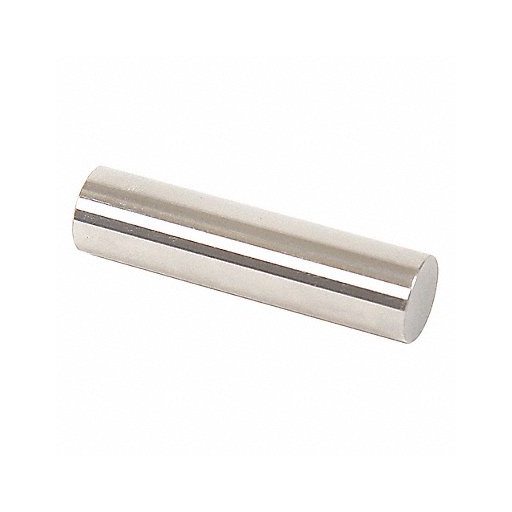
Pin Gage 0.6404 Plug Gage Class X Plus
Brand: VERMONT GAGE
Plug Gage Assembly Go Class X Diameter 0.6404 In. Tool Steel Chrome Plated Finish Overall Length 2 In. For Calibration of Measuring Equipment or to Gage Parts Directly
Category: Hardware > Tools > Measuring Tools & Sensors > Gauges